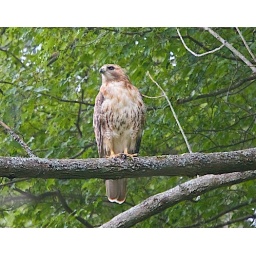
Came home from work and this hawk was in a tree behind the house